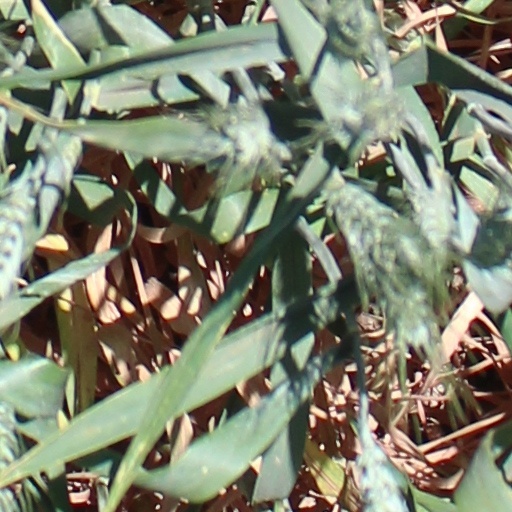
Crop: wheat